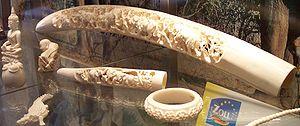
L'ivoire est une substance dure, blanche, opaque qui est la matière principale des dents et des défenses d'animaux comme l'éléphant, l'hippopotame, le morse, le narval, le cachalot, le phacochère.